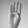
ASL letter: B